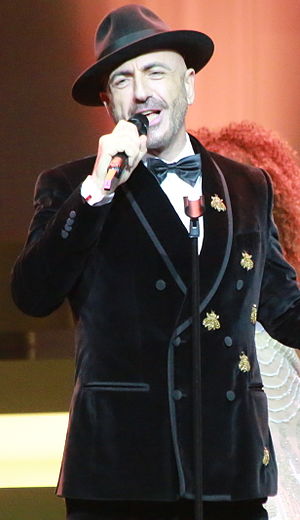
Serhat
Serhat optræder ved Golden Butterfly Awards 2015
Ahmet Serhat Hacıpaşalıoğlu, kendt som Serhat, er tyrkisk sanger, producer og tv-vært.